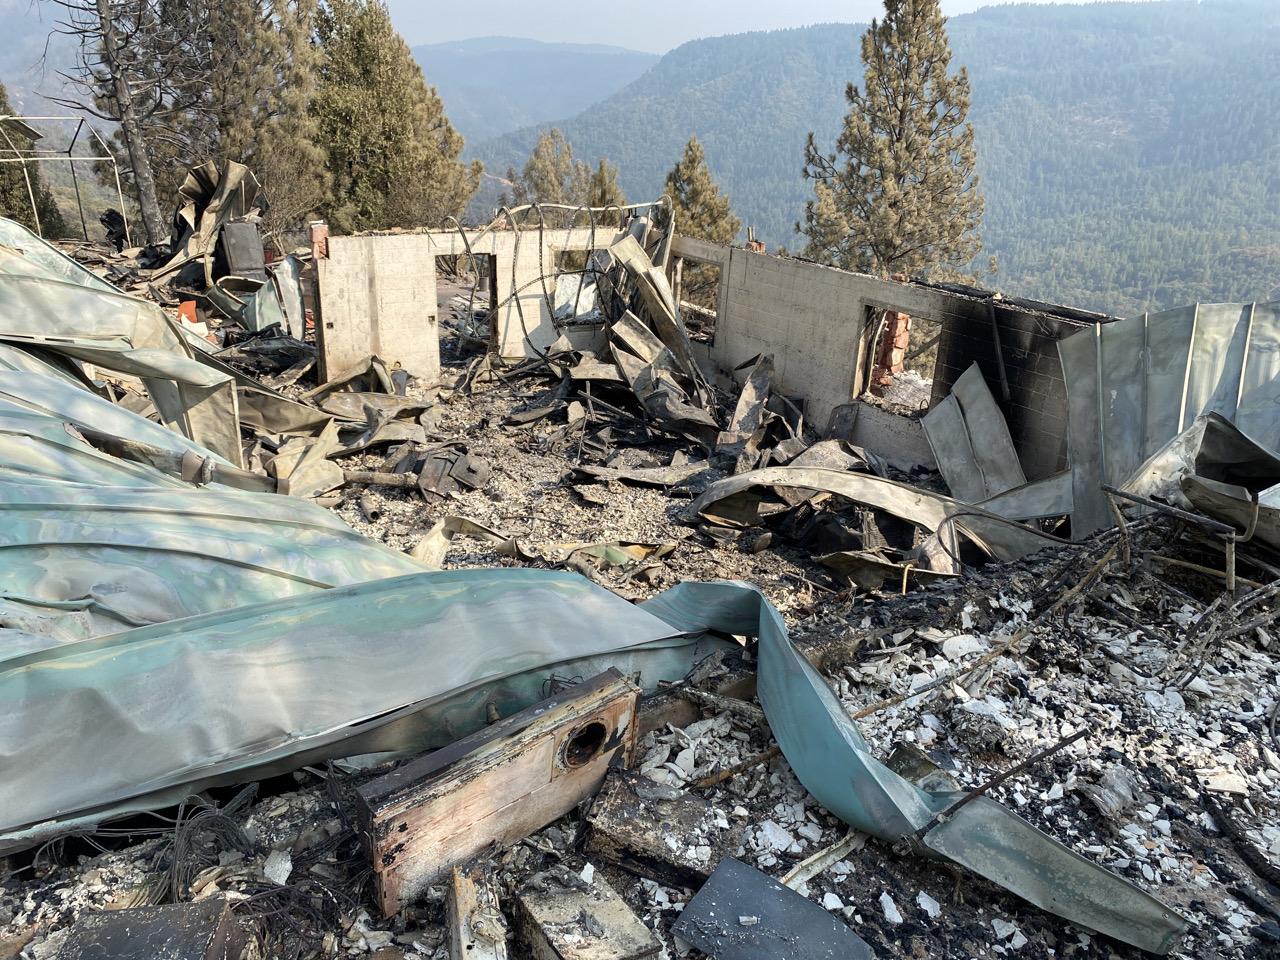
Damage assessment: destroyed